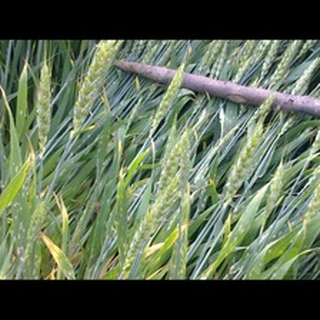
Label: wheat_mildew